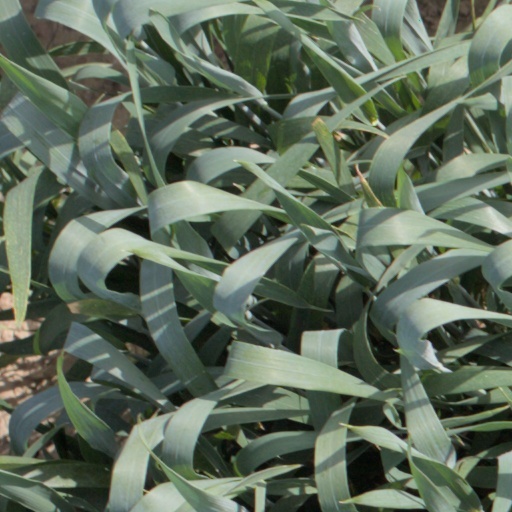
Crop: wheat